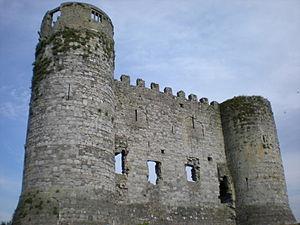
Le château de Carlow est un château fort, près du centre-ville de Carlow. Il fut l’un des plus impressionnants châteaux normands en Irlande ; seuls le mur ouest et deux tours subsistent.